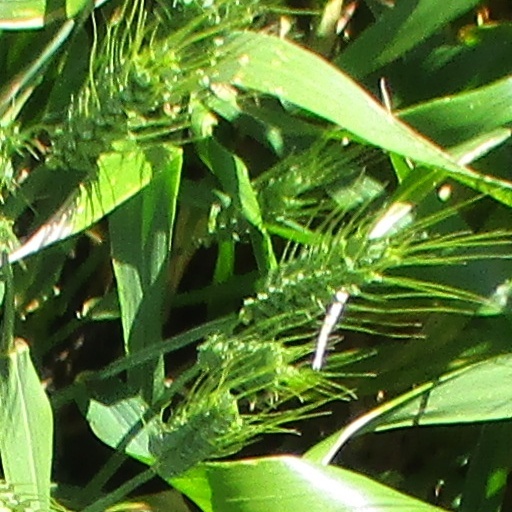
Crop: wheat